Crewe railway station

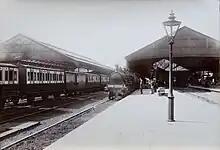
Crewe station around 1900.

Ramsbottom retired in 1871 and was succeeded by the legendary Frank Webb, a colourful and controversial figure who was known as 'The Uncrowned King of Crewe'.